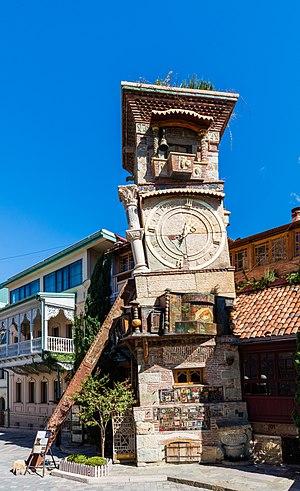
Revaz Gabriadzé, dit Rezo Gabriadzé, né en 1936 à Koutaïssi est un artiste géorgien. Il est réalisateur de cinéma, dramaturge, écrivain, peintre et sculpteur et créateur d'un théâtre de marionnettes qui se produit dans les pays de l'ex-URSS, d'Europe et aux États-Unis.